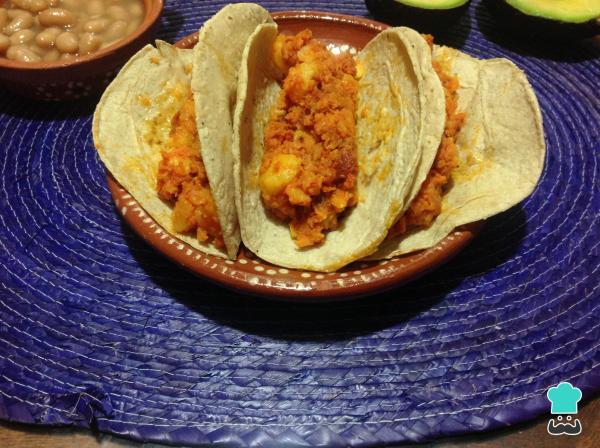
0Los tacos se pueden hacer con tortillas de maíz calientes, recién hechas o con tortillas recalentadas en el comal. Y para acompañar los tacos de papa con chorizo, ¿qué tal una salsa de nuestra preferencia con frijoles de la olla? Y, por supuesto, una cerveza bien fría.